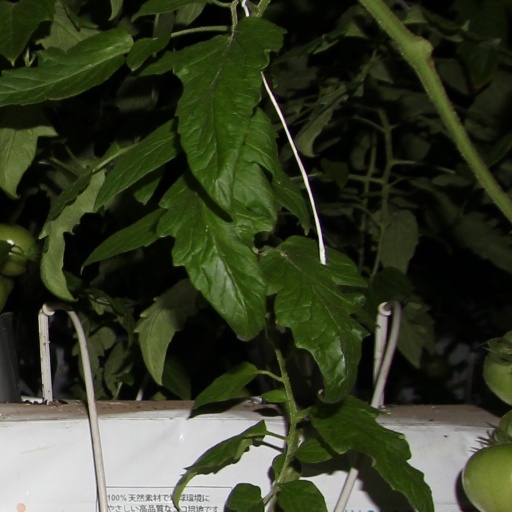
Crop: tomato